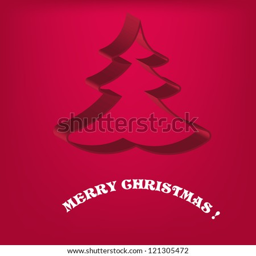
christmas card with a christmas tree in 3d .